Mirosław Sznaucner

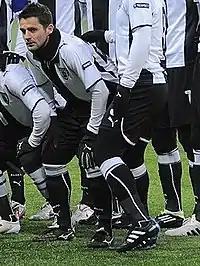
Sznaucner with PAOK in 2011

Mirosław Sławomir Sznaucner (born 9 May 1979) is a Polish former professional footballer who played as a defender. He is currently the assistant coach of Greek club Atromitos.